Myanmar civil war (2021–present)

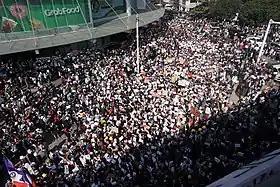
Thousands of protesters participating in an anti-junta rally in Yangon, February 2021

On the morning of 1 February 2021, the Tatmadaw successfully deposed the elected Myanmar government in a coup, forming a State Administration Council. Former president Win Myint, state chancellor Aung San Suu Kyi, and several other members of the National League for Democracy were detained during the early morning of 1 February. Min Aung Hlaing was installed as the Commander-in-Chief of Defense Services and "de facto" ruler of the nation.